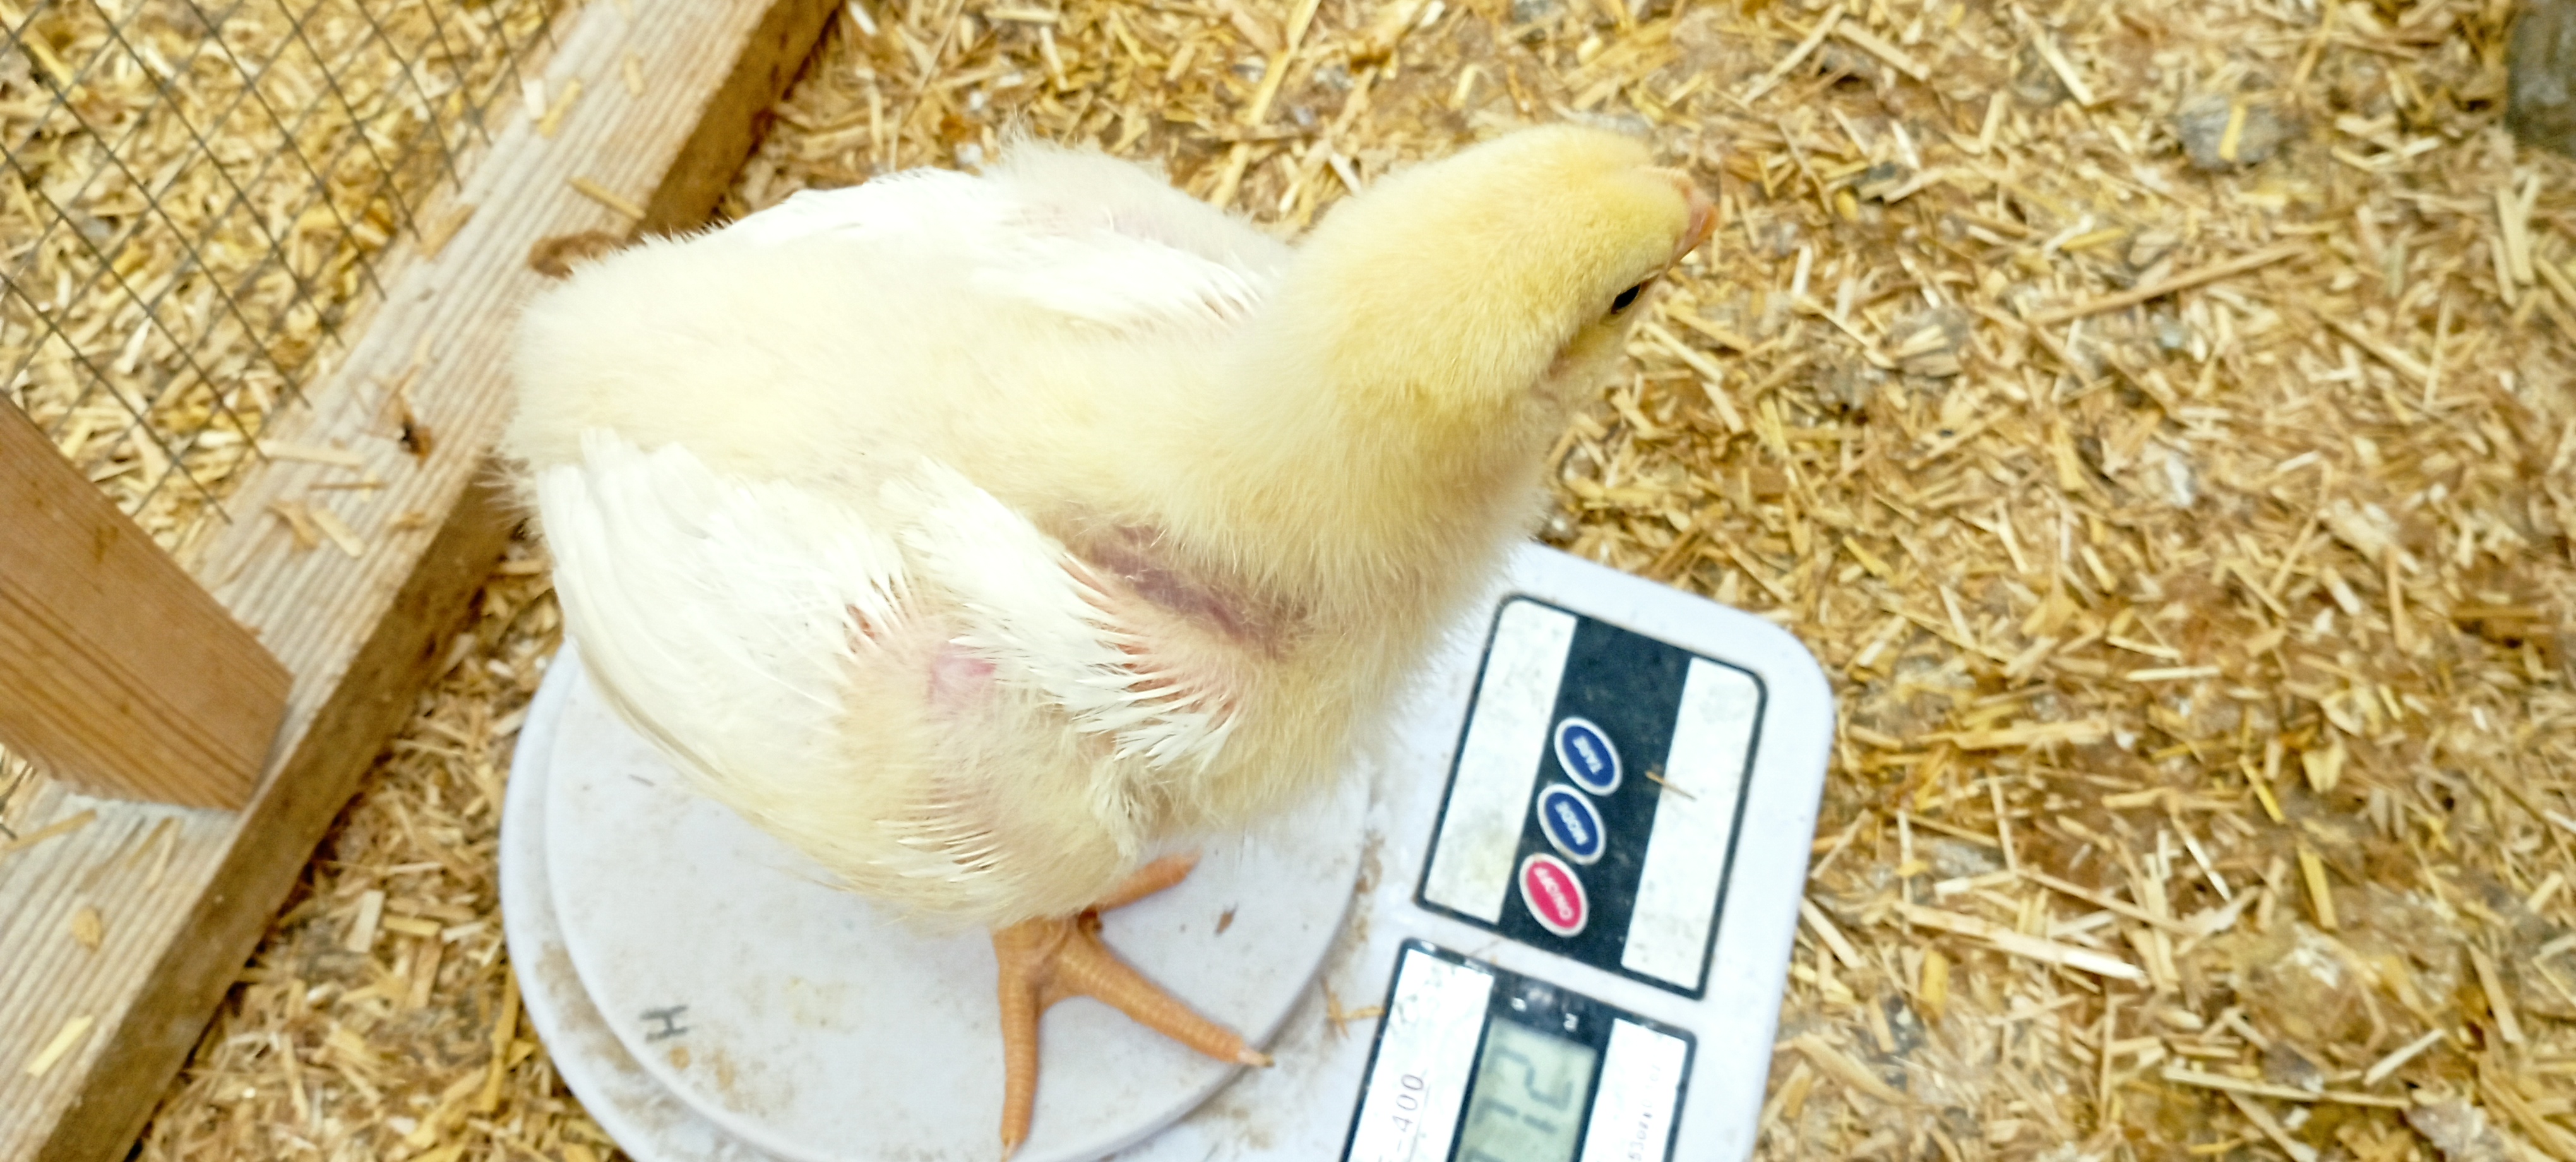
Weight: 371 g